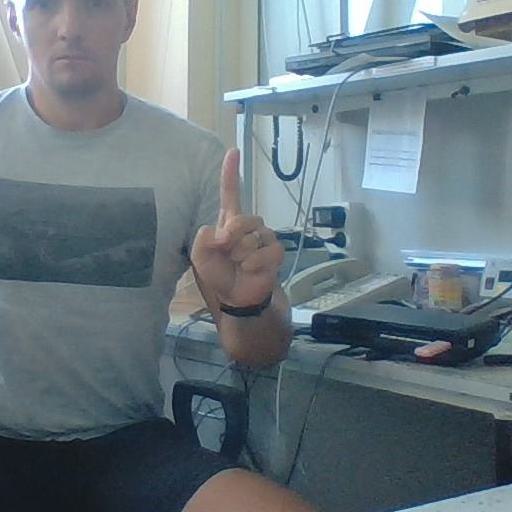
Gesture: one